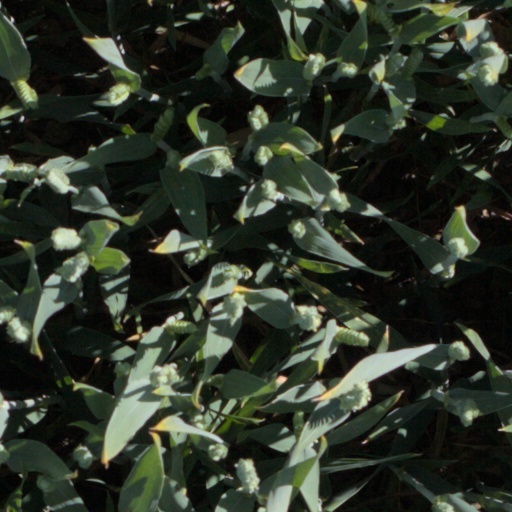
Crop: wheat